Karim El-Kerem

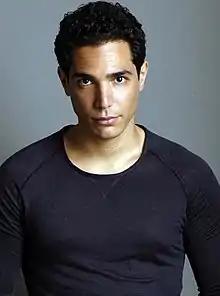
El-Kerem in 2012

Karim El Kerem (born 2 November 1987) is a Spanish actor. He is well known in Europe and Latin America for performances in such television shows as "Física o Química", "La reina del sur", "Velvet Colección". And films as "No Rest for the Wicked".